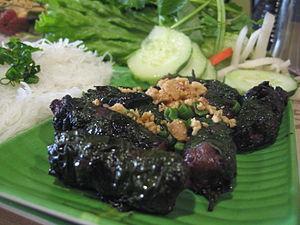
Le piper lolot est une espèce de plante herbacée annuelle de la famille des Piperaceae récoltée pour ses feuilles qui servent principalement à la gastronomie vietnamienne ou laotienne en tant qu’emballage. Il est également connu sous les noms de japloo, chaphloo ชะพลู, phak ee lert.
Le dolma est une recette que l'on retrouve dans de nombreuses régions, où il est connu sous différents noms. C'est un plat très répandu dans les cuisines des pays de Méditerranée orientale, du Caucase, des Balkans, du Moyen-Orient, du Maghreb, et de Méditerranée occidentale. On le trouve jusqu'en Asie centrale et en Inde.